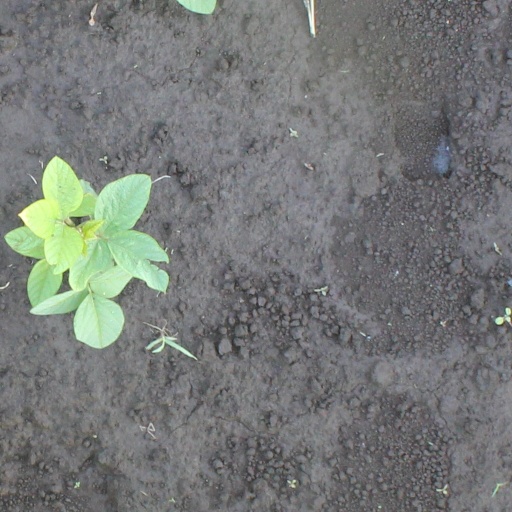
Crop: soybean